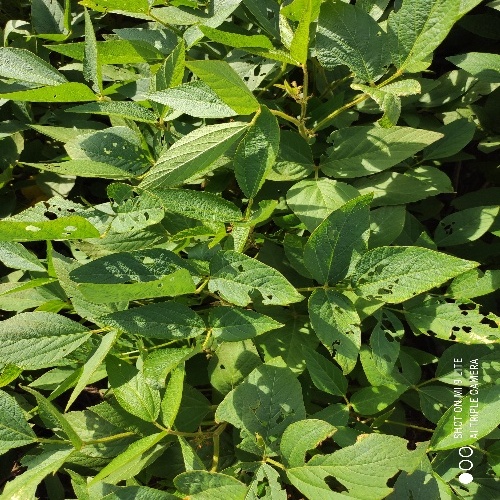
Label: Caterpillar